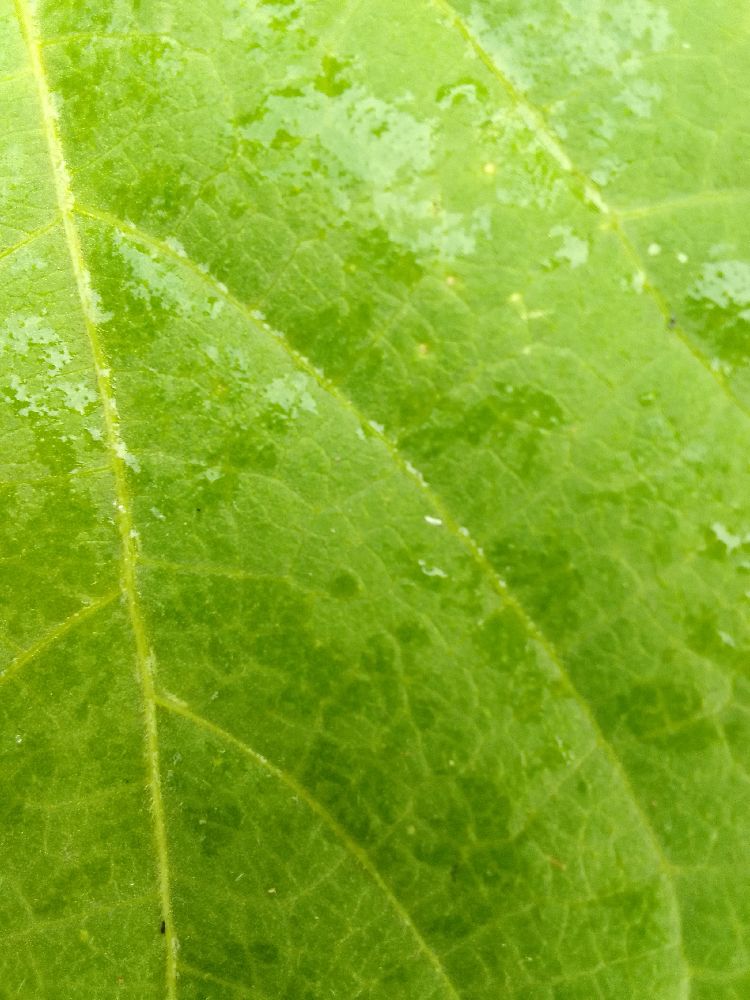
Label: healthy